Performance

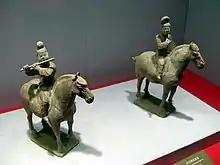
Tang dynasty horseback musicians

A performance is an act or process of staging or presenting a play, concert, or other form of entertainment. It is also defined as the action or process of carrying out or accomplishing an action, task, or function.